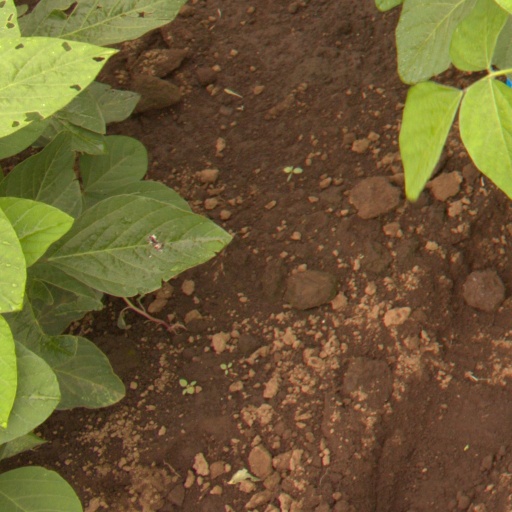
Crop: soybean